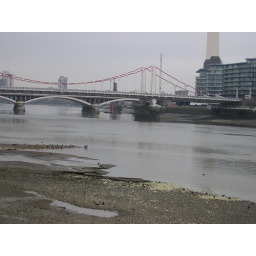
Los pajaros en el rio- The birds in the river